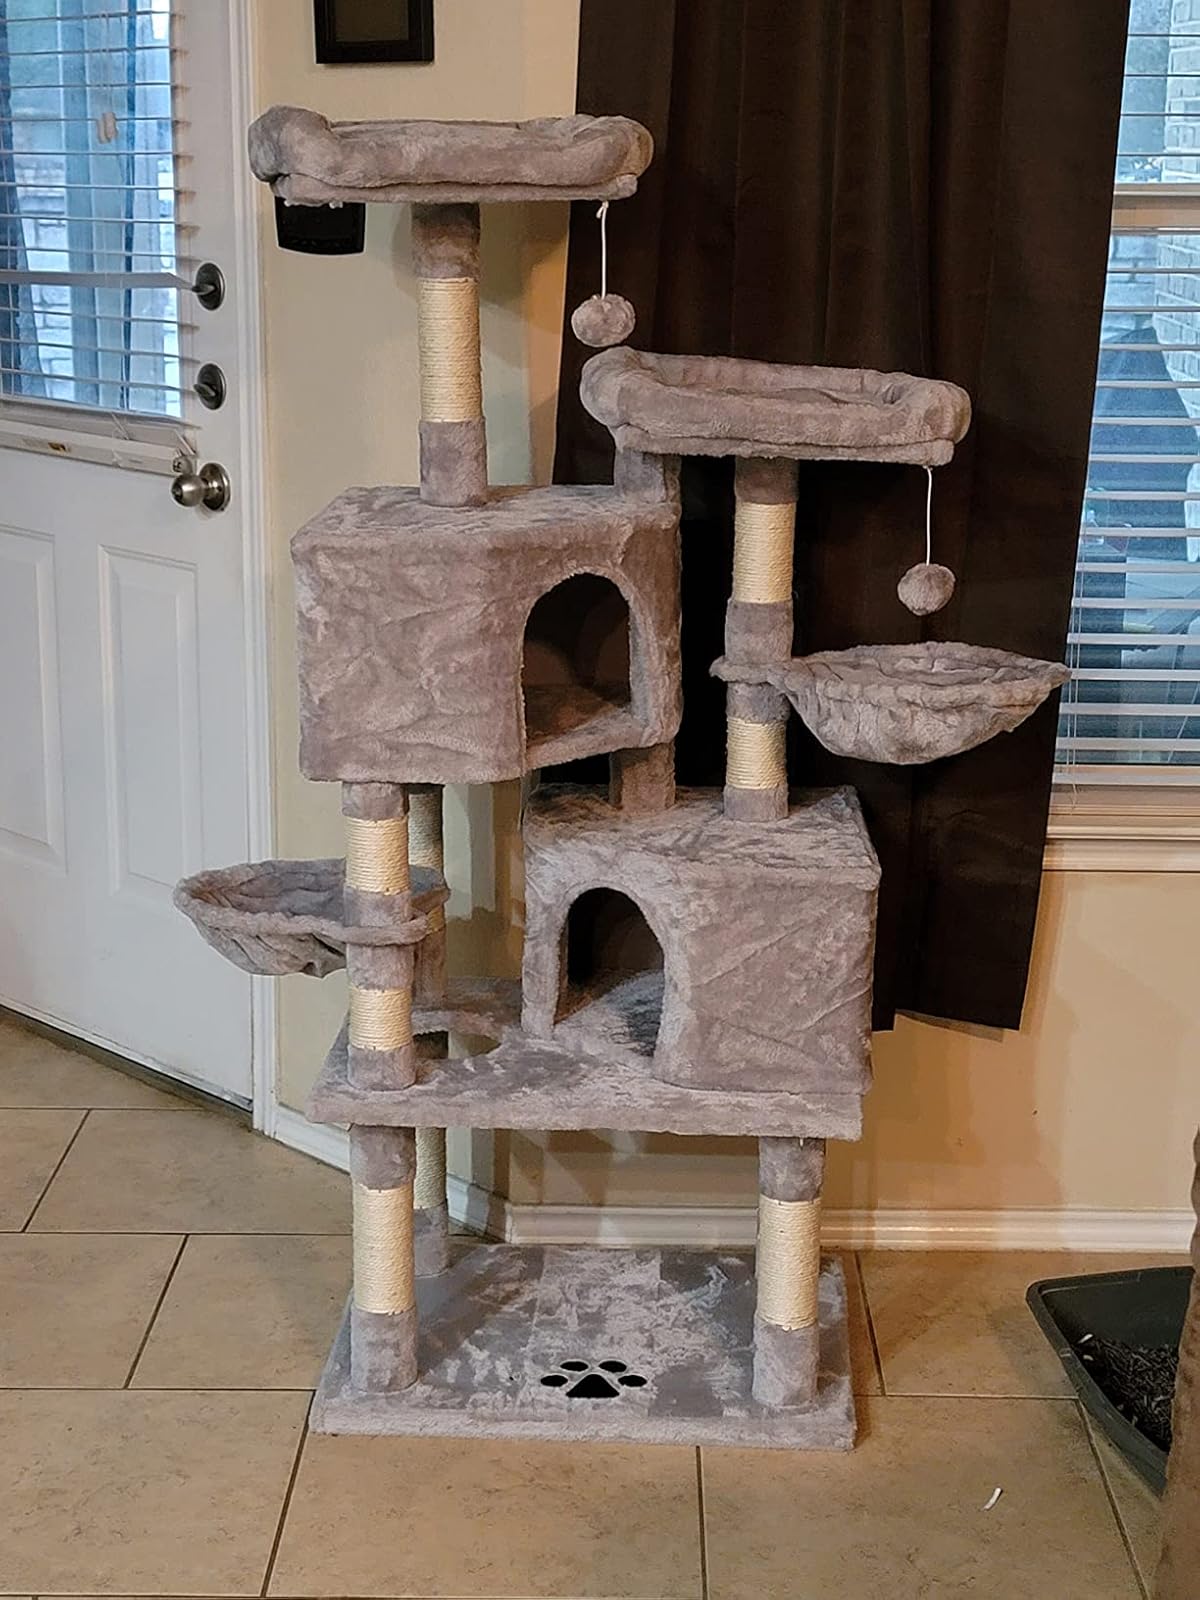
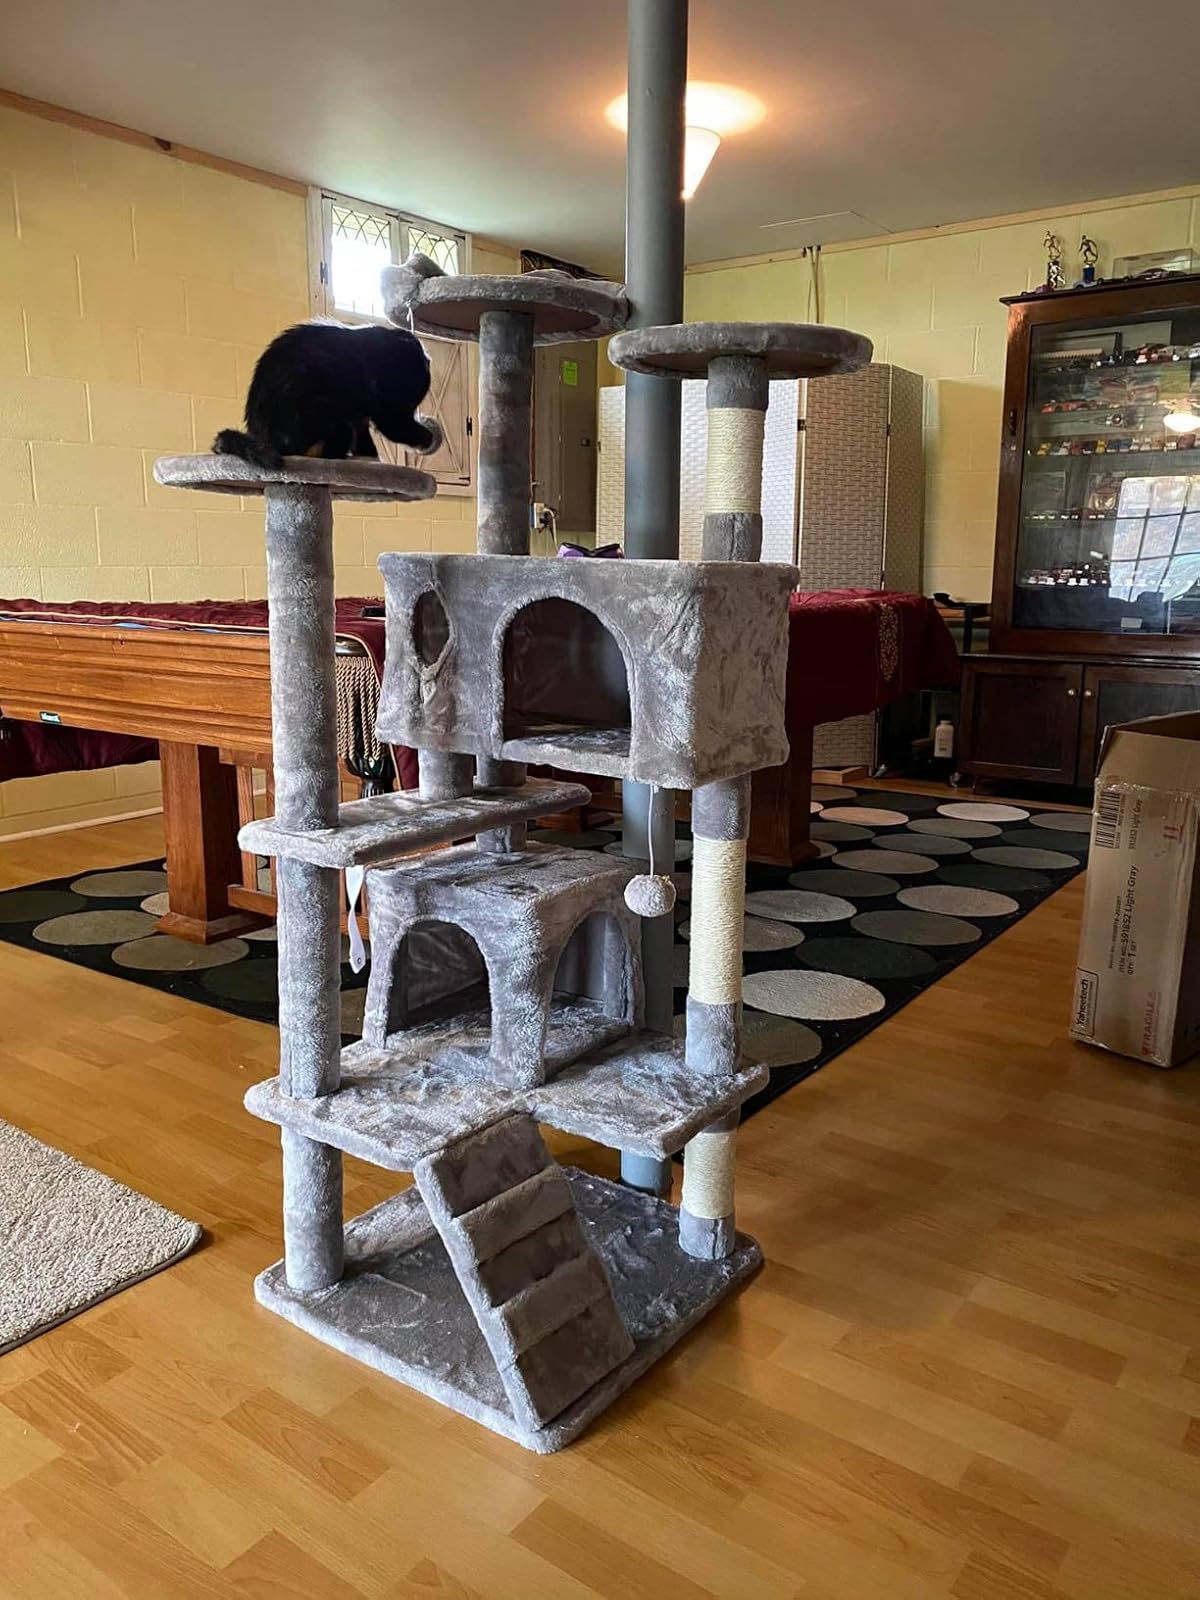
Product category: items_cat tree
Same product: no